Walter Marshal, 5th Earl of Pembroke

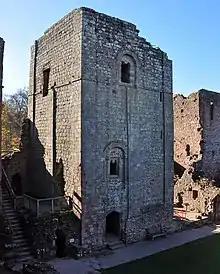
Keep of Goodrich Castle, where Walter died

Walter crossed over to Leinster at the end of 1244 and remained there till the early summer of 1245 settling his Irish affairs. After landing at Haverfordwest he moved to his lands in Gwent and it appears had fallen seriously ill by July. He died after a long illness on 27 November 1245 at Goodrich Castle. He was buried near his mother in the choir of Tintern Abbey. As he was childless the earldom passed to his younger surviving brother, Ansel. Walter's widow, Margaret received a full dower third from the Pembroke earldom and lordships, including the county of Kildare in Ireland. Her dower was larger than the individual holdings of the 13 eventual co-heirs of the Marshal estate after Ansel's subsequent death.